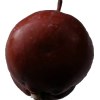
Label: Apple 18